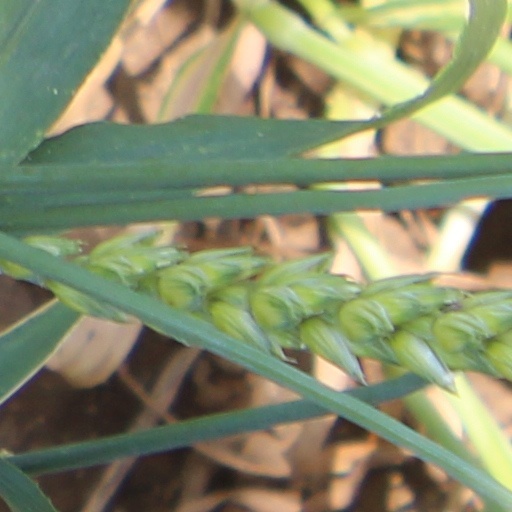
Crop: wheat